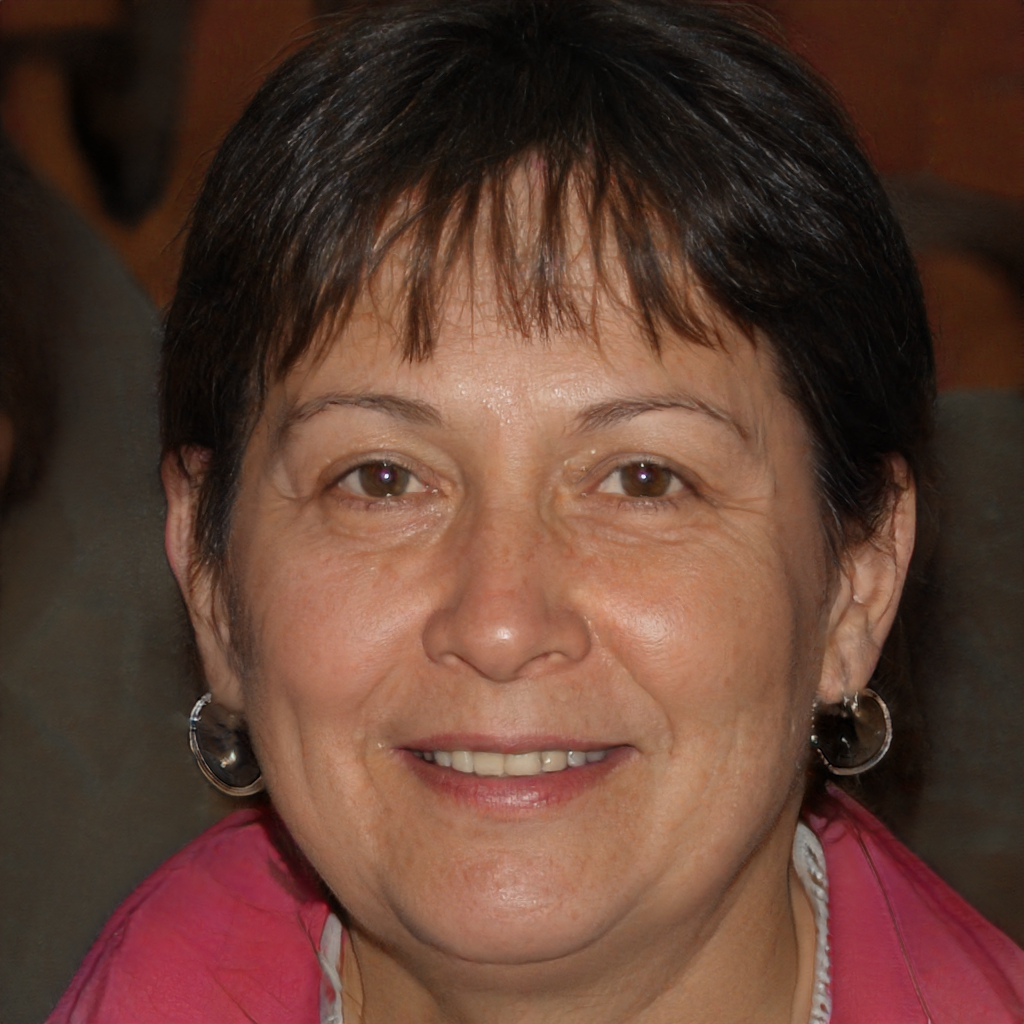
Portrait style: Real Portrait